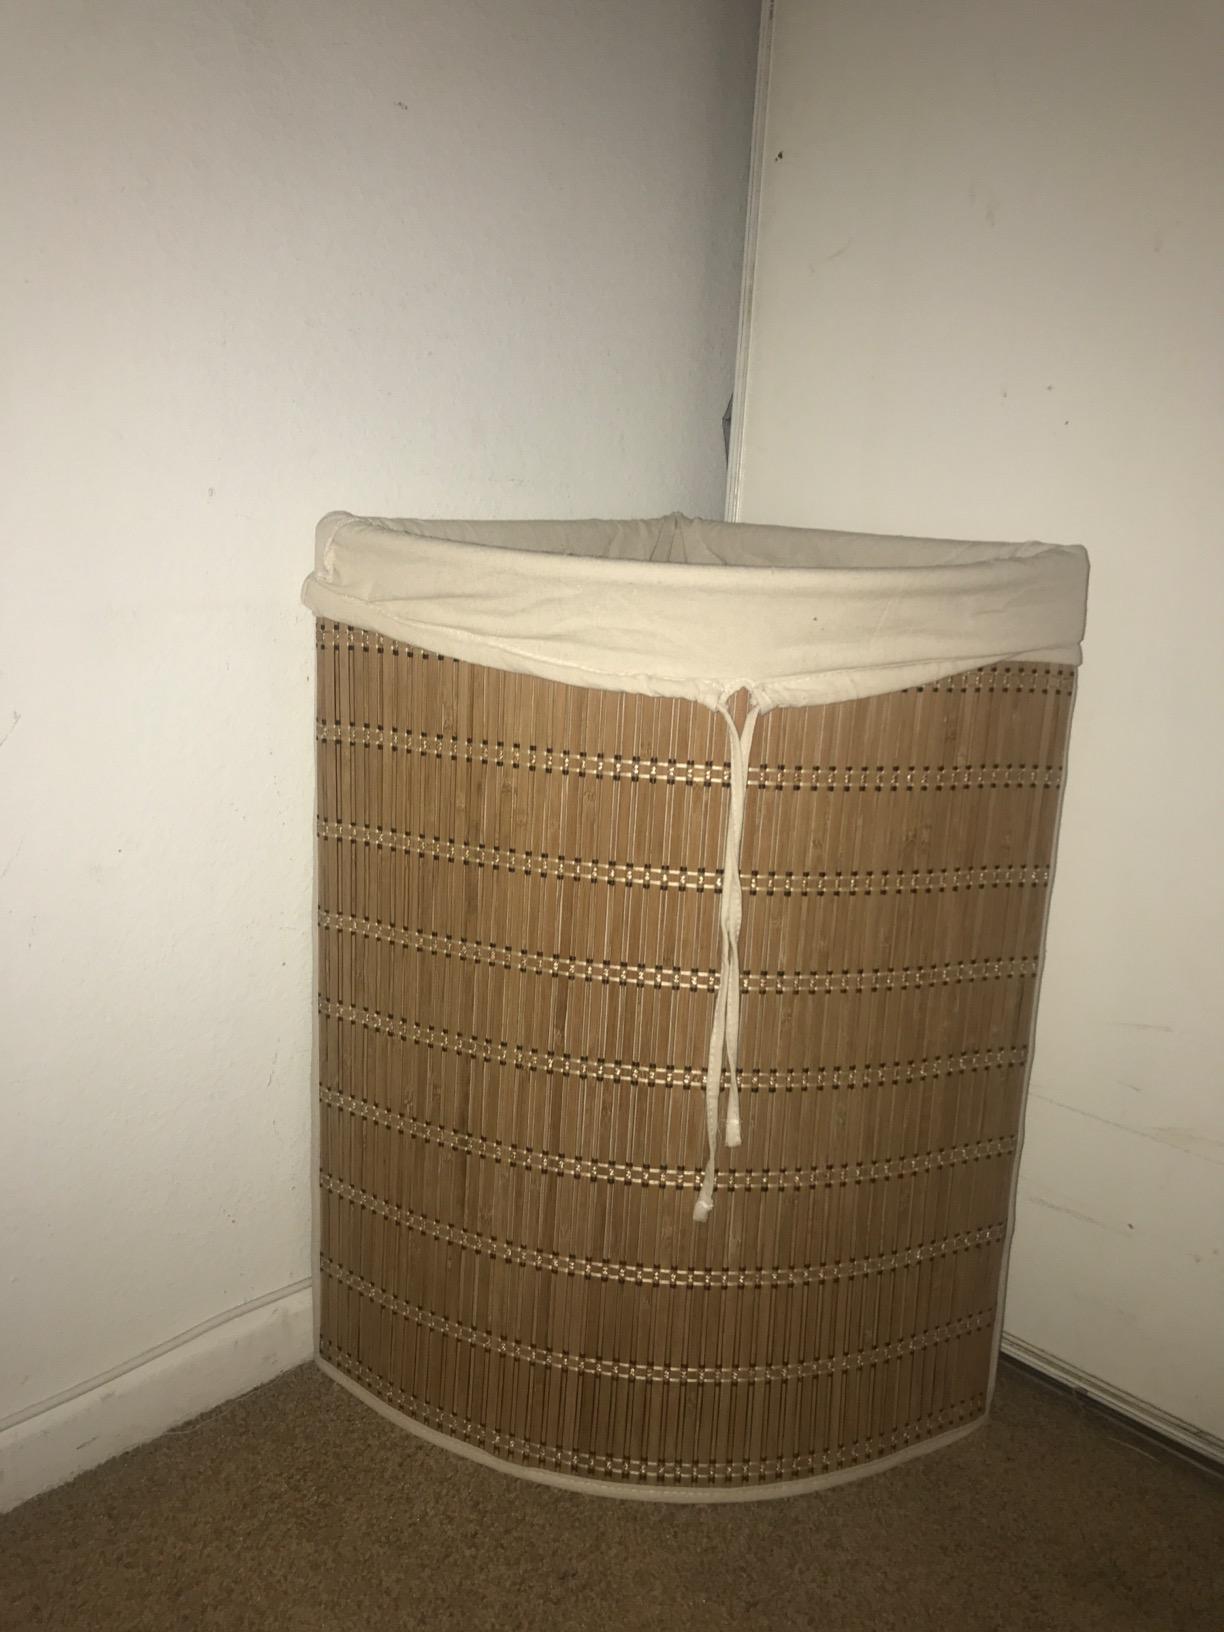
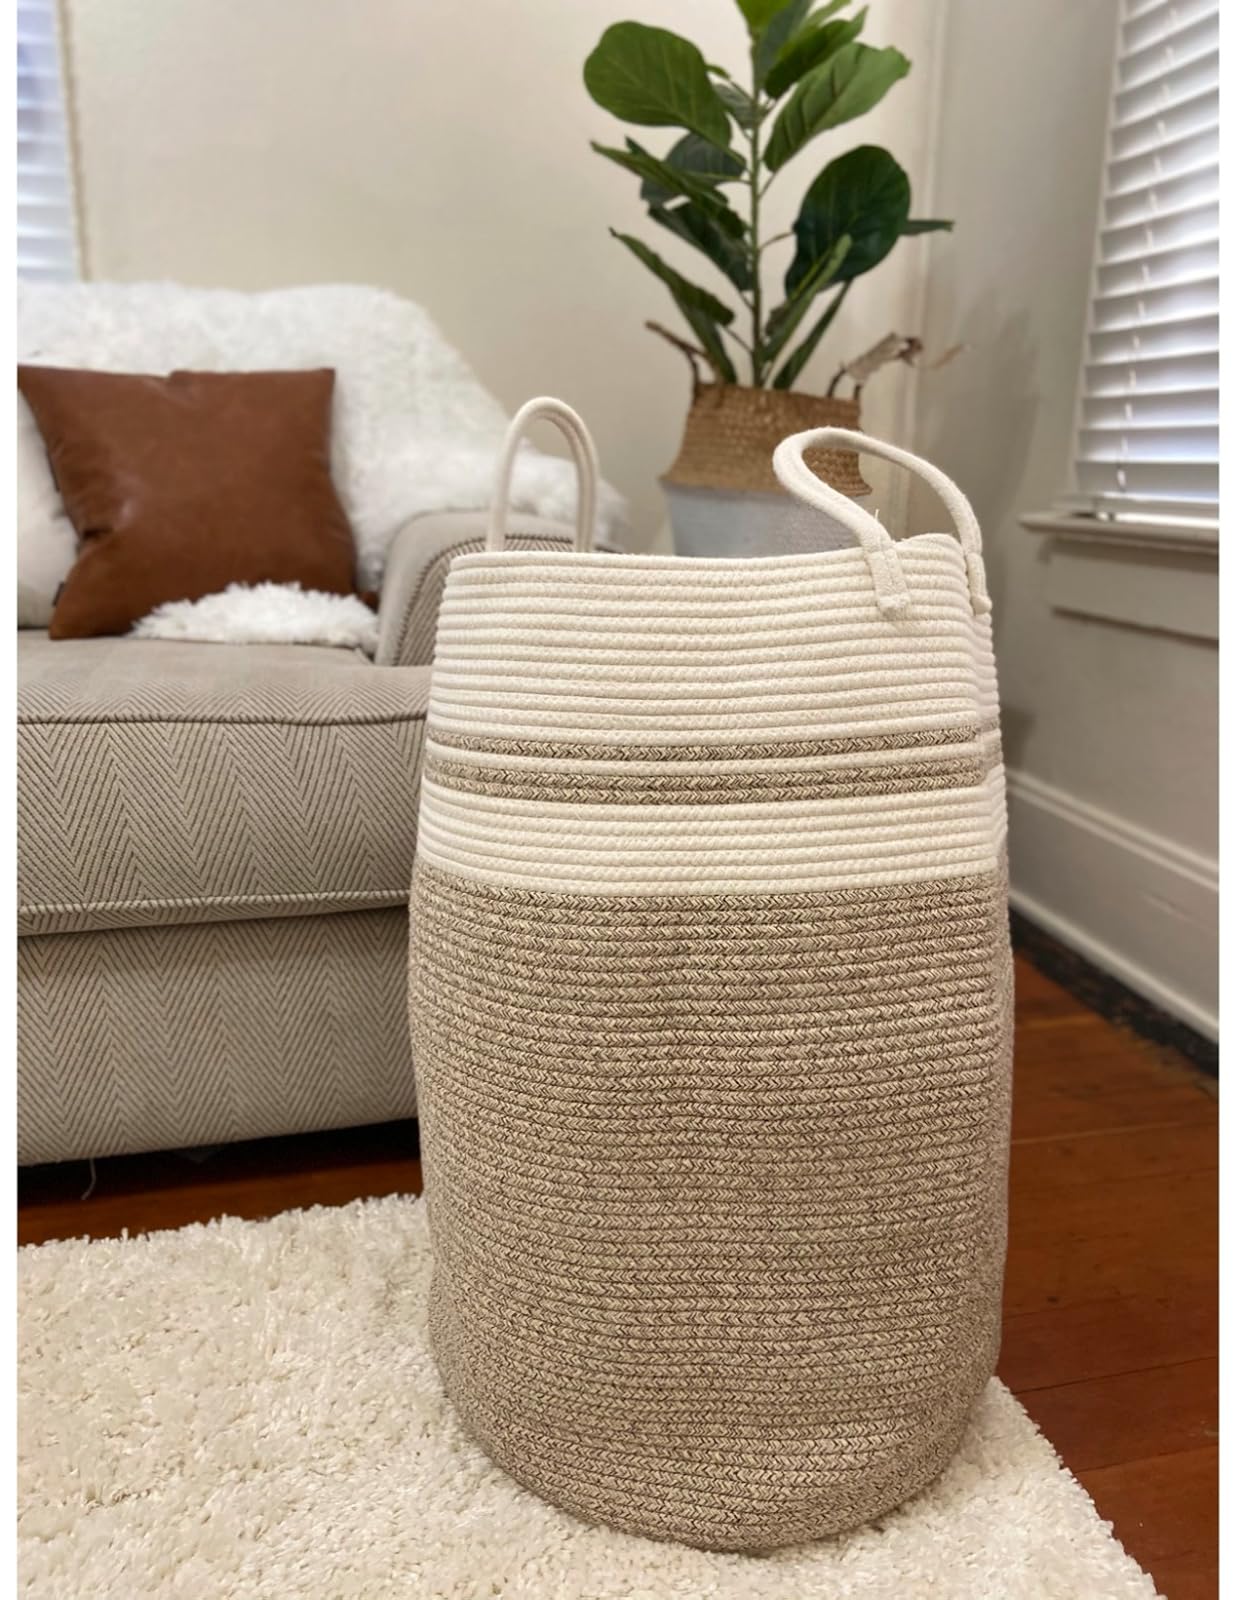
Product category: items_hamper
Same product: no